Frank Löning

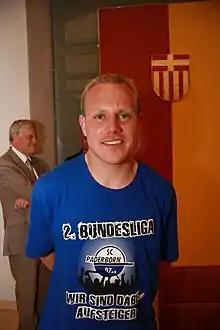
Löning celebrating SC Paderborn's promotion to the 2. Bundesliga in 2009

Frank Löning (born 28 August 1981) is a German former professional footballer who played as a forward.